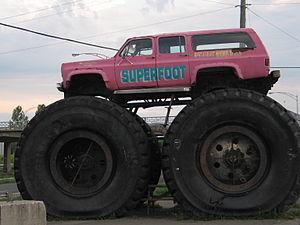
Superfoot, un des monster trucks conçus par l'ancien propriétaire du Madrid, Richard Arel. Ce véhicule a servi d'attraction pendant 25 ans au restaurant de Saint-Léonard-d'Aston (Québec).